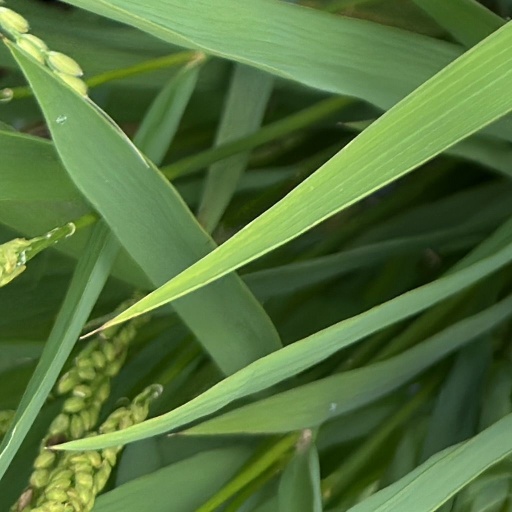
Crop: rice